Living in Bondage: Breaking Free

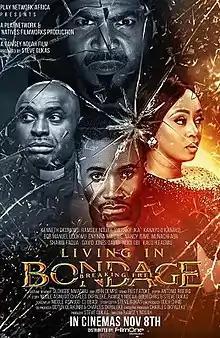
Theatrical release poster

Living in Bondage: Breaking Free, also known as Living in Bondage II, is a 2019 Nigerian supernatural thriller executive produced by Charles Okpaleke. A sequel to the 1992 classic "Living in Bondage", the film stars Kenneth Okonkwo, Kanayo O. Kanayo, Enyinna Nwigwe, and Muna Abii, with Swanky JKA in his breakout role, and Ramsey Nouah, who makes his directorial debut, playing the main villain. It received mostly positive reviews and ranked 11th overall on the list of highest-grossing Nigerian films of all time at the end of its theatrical run. The film premiered on Netflix in May 2020.